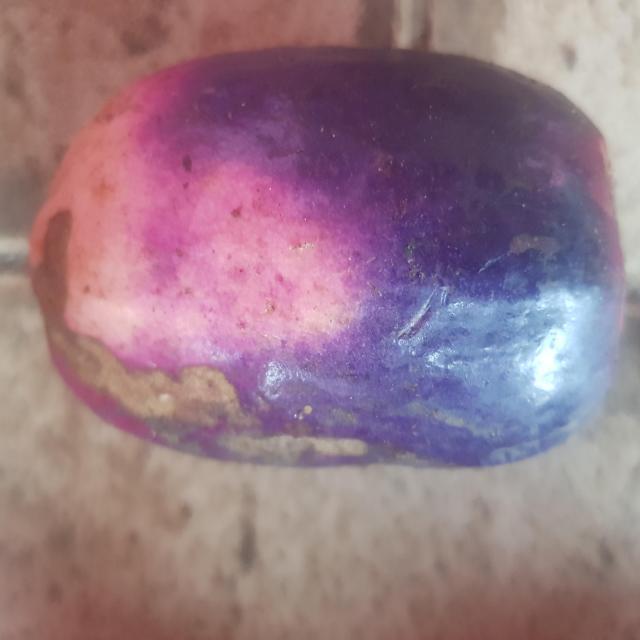
Plum grade: unripe